Aarón Piña Mora

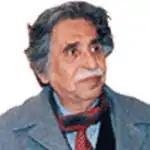

He was born in Metztitlan in the state of Hidalgo, and moved with his family, at an early age, to Mexico City. From 1930 to 1933 he attended the School of Drawing and Sculpture of the Plastic Arts at the Public Education Secretariat. During the 1940s, he relocated to Chihuahua, where he further developed his skills as a painter. In 1954 he received a scholarship by the Ignacio Usle Fernández Foundation to study with Don Daniel Vazquez Diaz in Madrid, Spain. During that time he also studied technique in the Museo del Prado and attended classes at the Fine Arts Circle of Madrid.